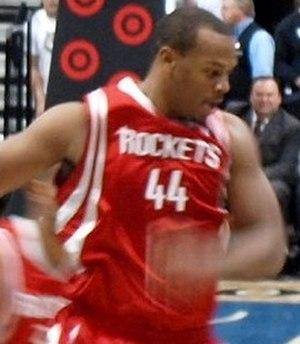
Chuck Hayes est un joueur de basket-ball américain évoluant au poste de pivot et joue dans l'équipe des Los Angeles Clippers